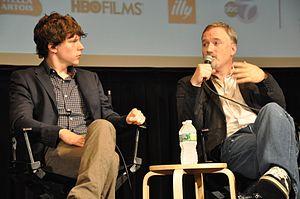
Jesse Eisenberg, né le 5 octobre 1983 à New York, est un acteur, dramaturge et romancier américain.